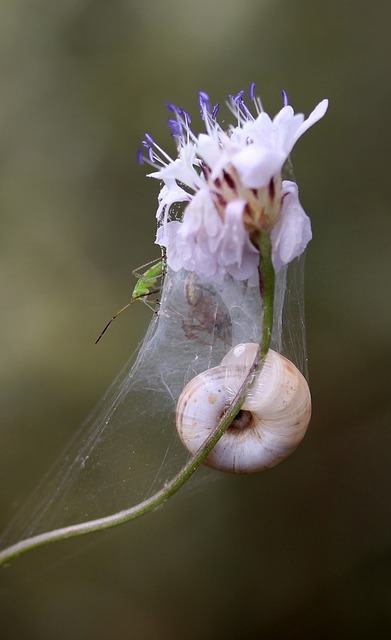
Label: spider